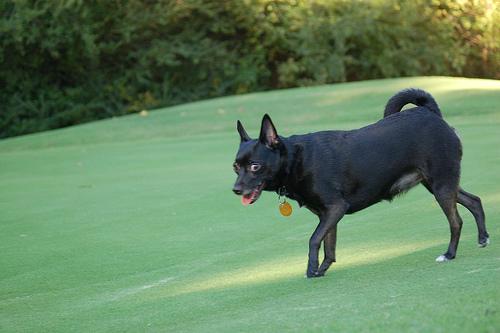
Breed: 201-n000024-schipperke